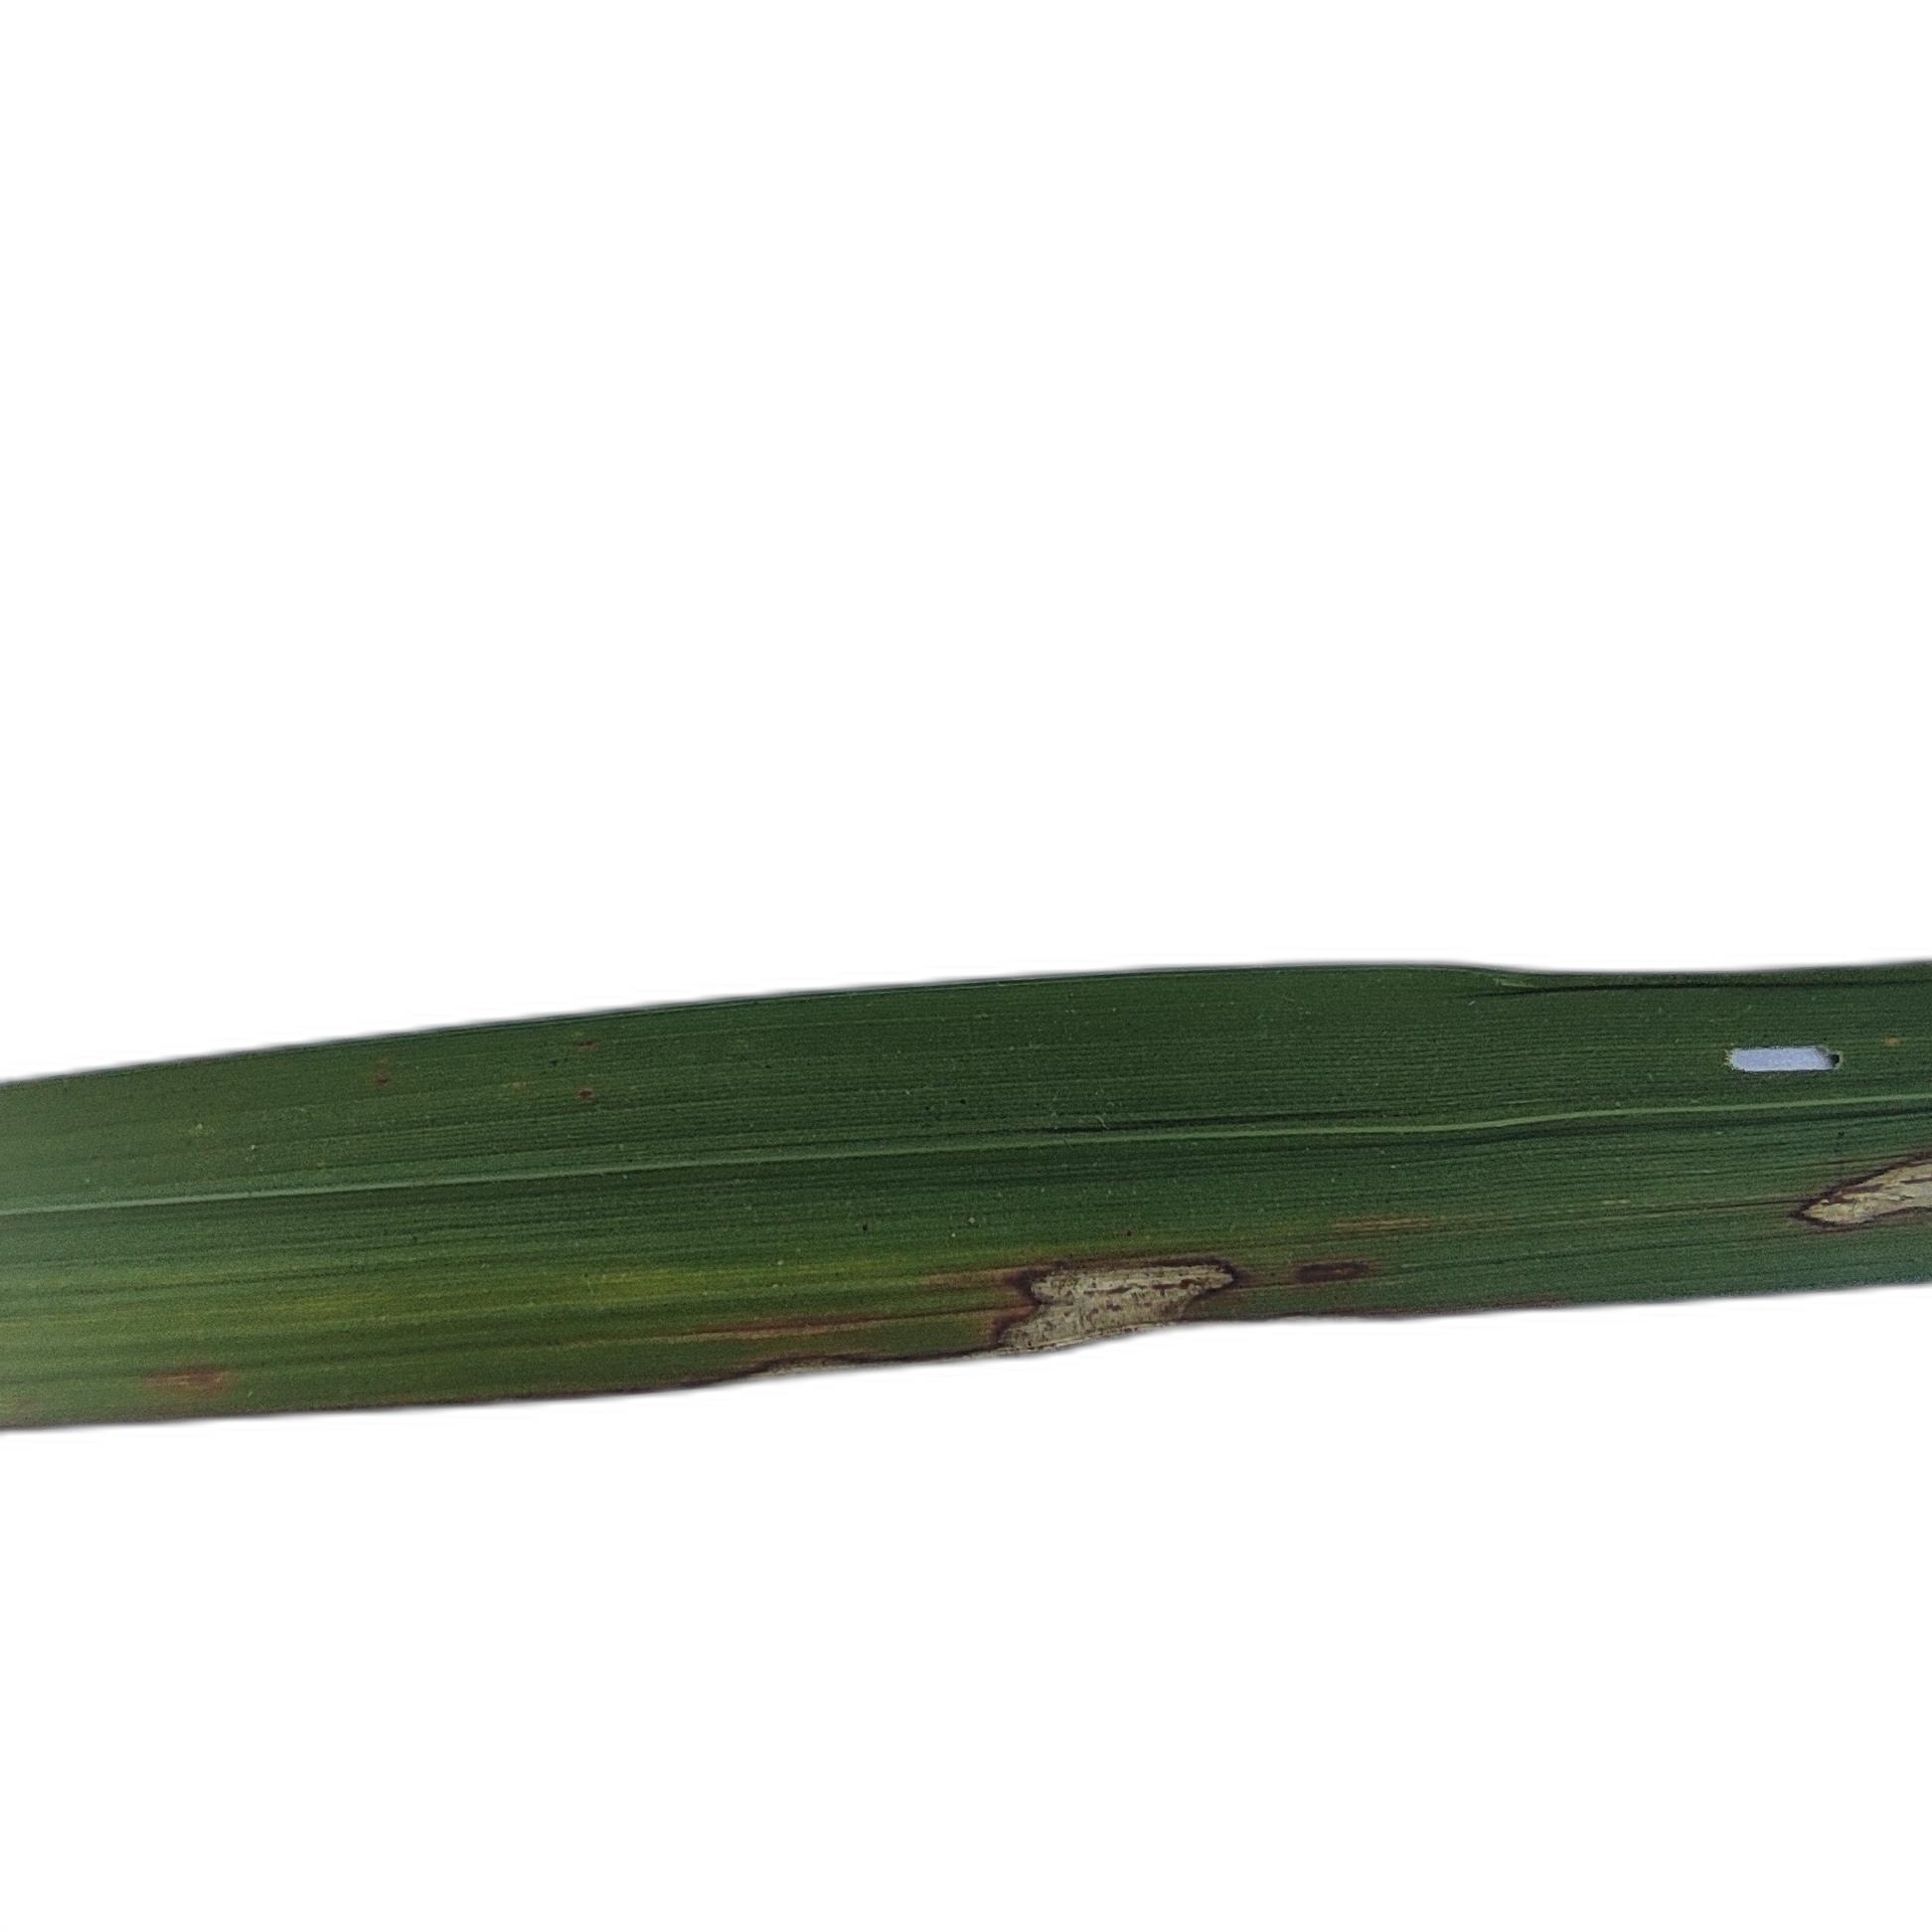
Label: Rice Blast